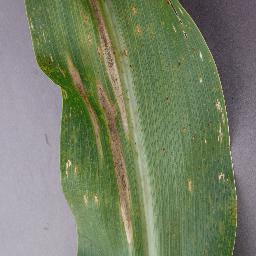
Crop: corn
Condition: (maize)_northern_blight